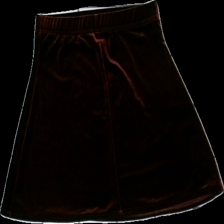
View: back
Type: Skirt
Category: Children
Brand: Not in the list
Colors: Red
Material: 100% poly
Cut: Regular
Price range: <50
Recommended usage: Reuse